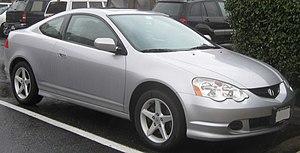
L'Acura RSX est un coupé sportif avec un moteur délivrant 201 ch à 7 800 tr/min pour la Type S et 155 ch à 6 500 tr/min pour la version de base et la Premium.